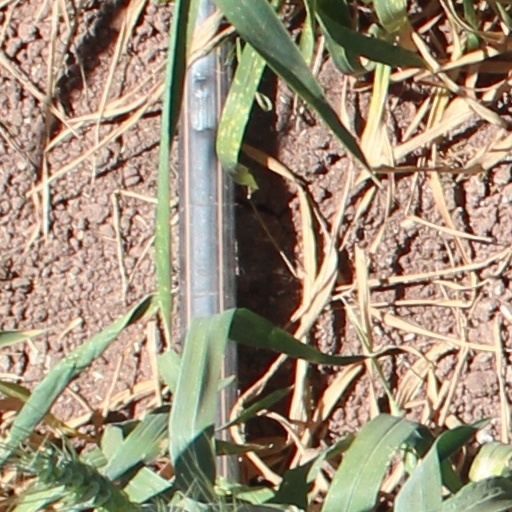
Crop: wheat